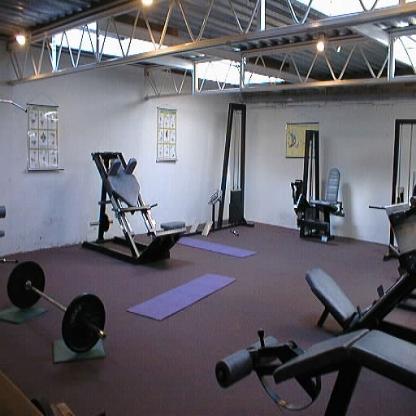
Scene: Indoor